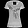
Label: T - shirt / top